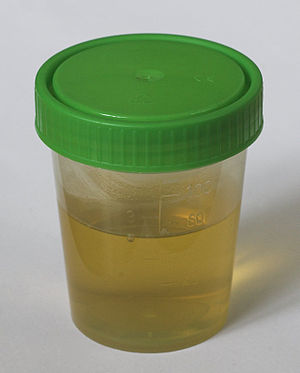
Urinprøve
Urinprøve i plasticbæger
En urinprøve er en af de almindeligste helbredsundersøgelser. Tanken er, at ved at undersøge de affaldsstoffer, der udskilles, kan man opnå viden om kroppens funktioner eller ubalancer.